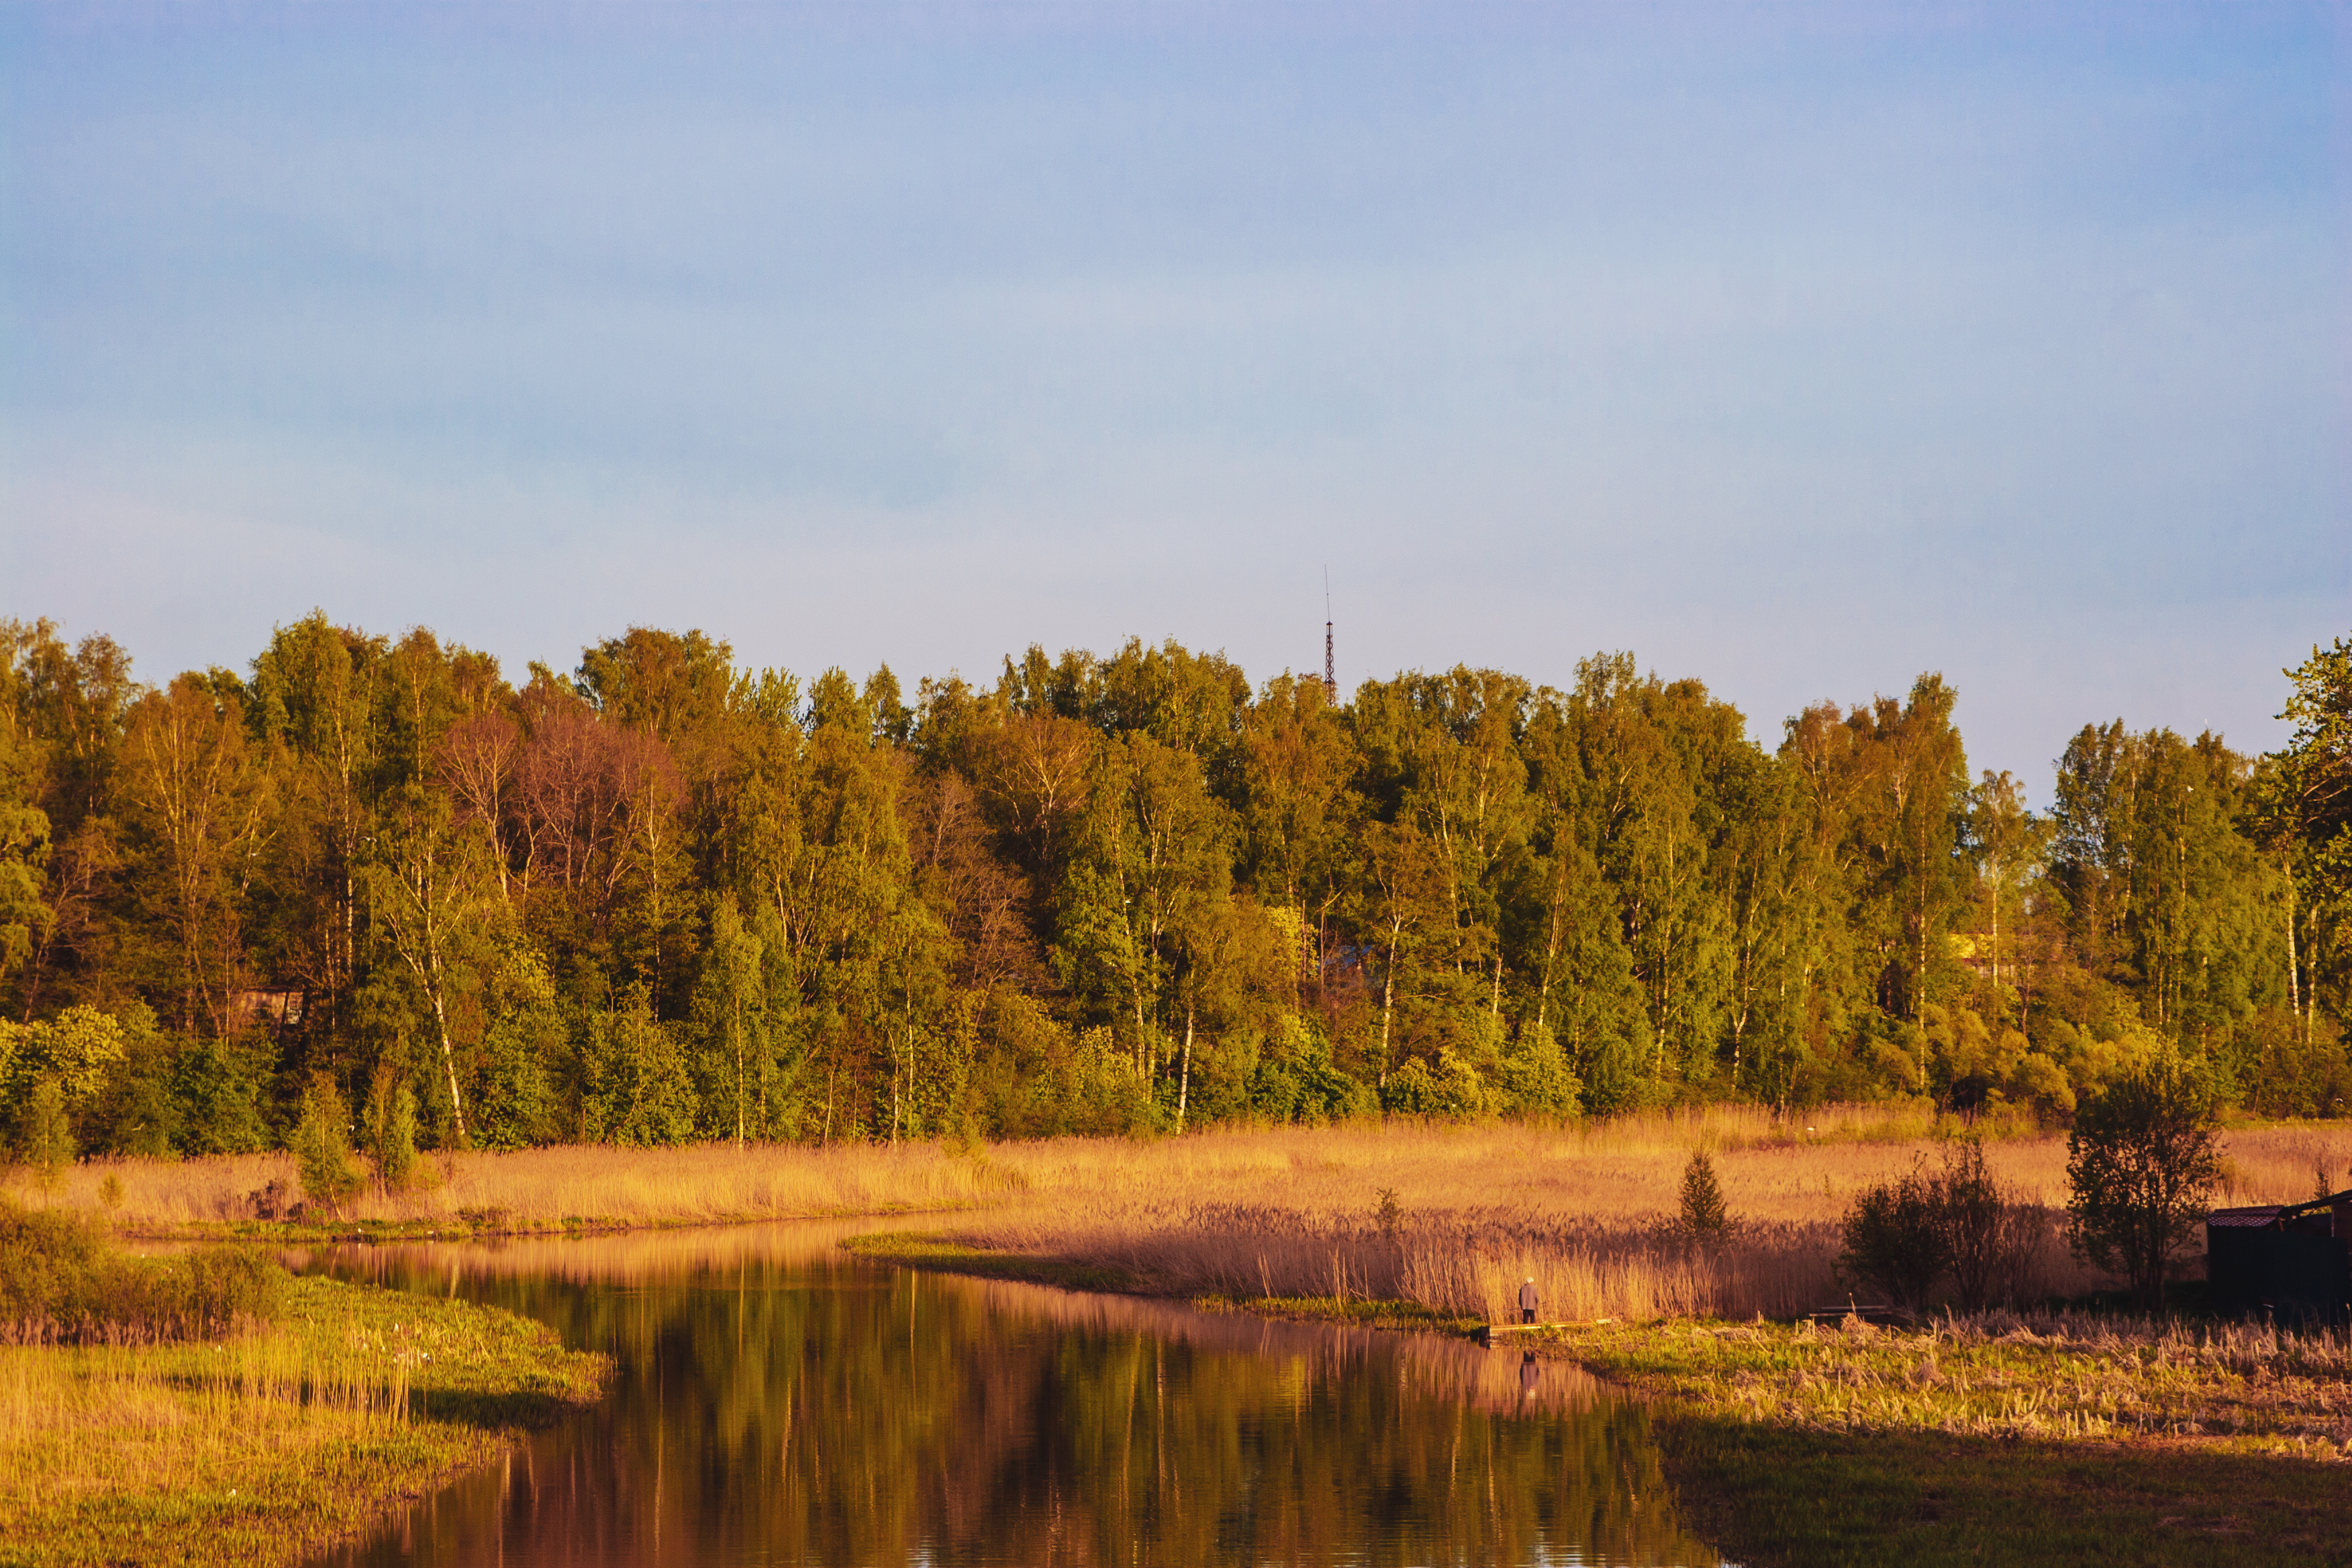
images, sky, cloud, plant, water, plant community, natural landscape, larch, tree, lacustrine plain, lake, grass, watercourse, bank, grassland, plain, wood, fluvial landforms of streams, landscape, meadow, grass family, horizon, forest, riparian zone, wetland, prairie, deciduous, Freshwater marsh, symmetry, wildlife, reservoir, temperate broadleaf and mixed forest, woodland, marsh, conifer, reflection, field, fen, loch, riparian forest, pasture, bog, tidal marsh, evening, pond, floodplain, Northern hardwood forest, shrubland, salt marsh, tropical and subtropical coniferous forests, hill, autumn, tarn, lake district, grove, bayou, swamp, pine family, temperate coniferous forest, river